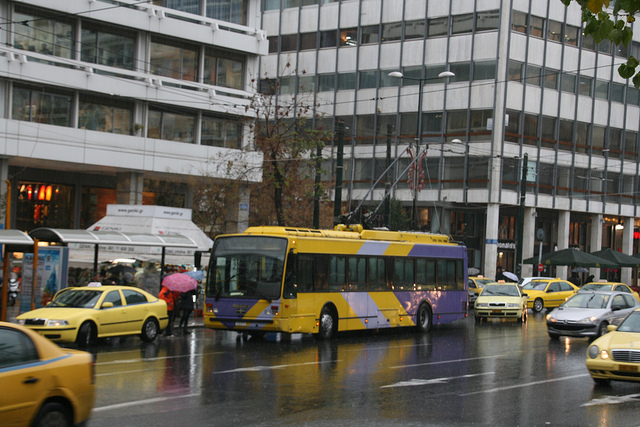
A large yellow and purple bus driving next to tall buildings.

a bus in the rain on a gloomy day

A colorful bus stops at a bus stop.

A city bus driving through traffic in heavy rain

A bus, taxis and cars on a busy street on a rainy day.